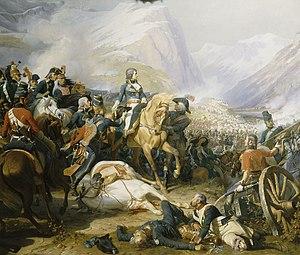
L'iconographie de Napoléon Iᵉʳ se réfère à l'ensemble des représentations peintes, gravées, et sculptées du général et Premier Consul Napoléon Bonaparte, devenu empereur sous le nom de Napoléon Iᵉʳ. Réalisées de son vivant à des fins de propagande, elles furent après sa mort destinées à évoquer la légende napoléonienne.
Voici la liste de batailles de l'Histoire de France depuis les raids gaulois en Italie au IVᵉ siècle av. J.-C. menés par le chef gaulois Brennus, jusqu'à aujourd'hui. Elle comprend les plus importantes batailles menées par les différents régimes qui se sont succédé et qui ont fait l'histoire militaire de la France.
Cette page concerne l'année 1797 du calendrier grégorien.
Elzéar-Auguste Cousin de Dommartin né le 26 mai 1768 à Dommartin-le-Franc et mort le 9 juillet 1799 à Rosette en Égypte, est un général de division de la Révolution française.
Empire russe : le Trésor contracte un emprunt de 88 millions de florins sur le marché d’Amsterdam. Liquidation de 5 millions d’assignats.
Le 14 janvier est le 14ᵉ jour de l’année du calendrier grégorien. Il reste 351 jours avant la fin de l'année, 352 en cas d'année bissextile.
Napoléon Bonaparte, né le 15 août 1769 à Ajaccio et mort le 5 mai 1821 sur l'île Sainte-Hélène, est un militaire et homme d'État français, premier empereur des Français, du 18 mai 1804 au 6 avril 1814 et du 20 mars au 22 juin 1815, sous le nom de Napoléon Iᵉʳ.